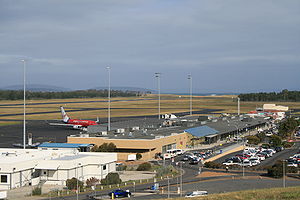
Hobart / Infrastruktur
Hobart International Airport
Hobart er hovedstad og største by i den australske stat og ø Tasmanien. Byen er den mindste og sydligst beliggende af de australske statshovedstæder. Den blev grundlagt i 1803 som en straffekoloni og er Australiens næstældste hovedstad efter Sydney. Hobart ligger på det sydøstlige Tasmanien ved floden Derwent Rivers udmunding, og store dele af byen ligger på indvunden land. Byens havn er den næstdybeste naturlige havn i verden. Udsigten over byen domineres af det 1.271 meter høje Kunanyi/Mount Wellington.